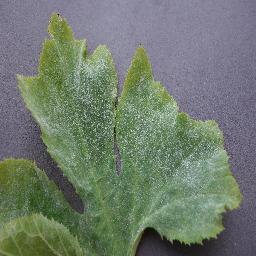
Label: Squash___Powdery_mildew